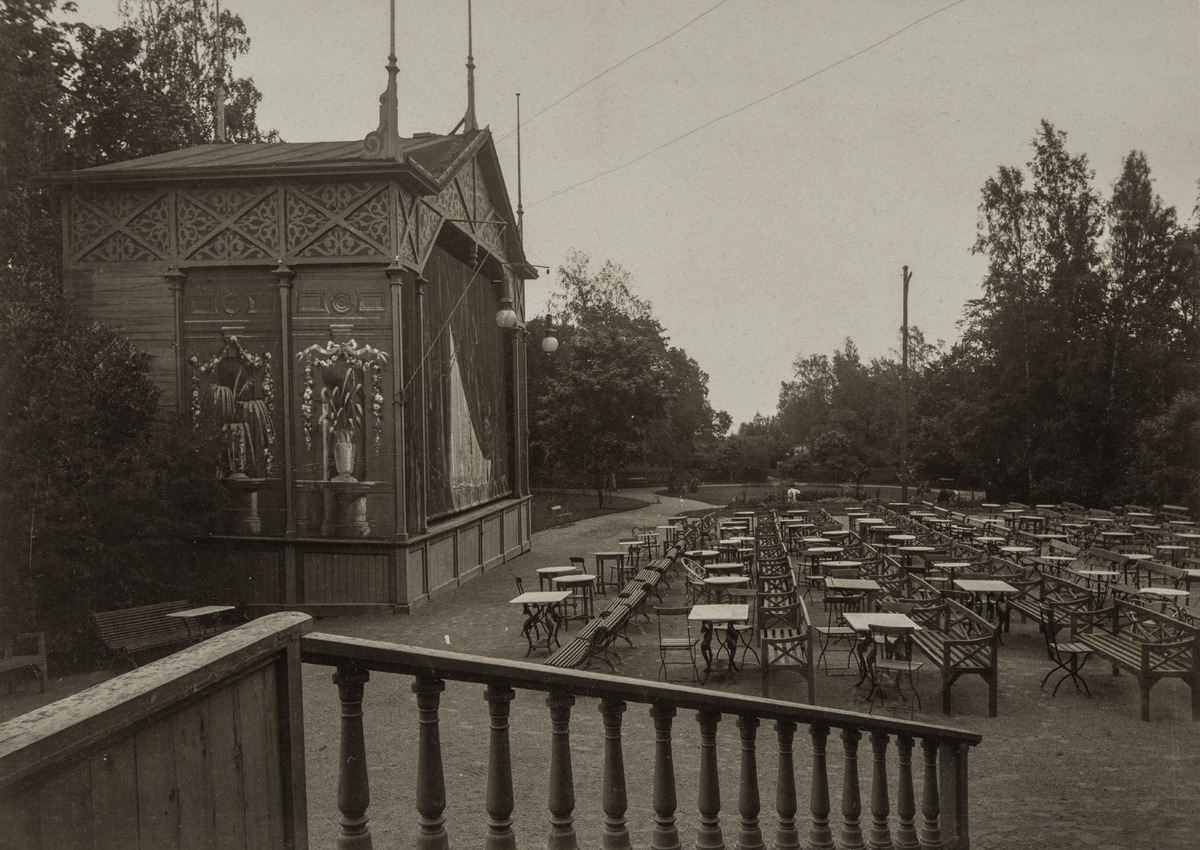
Kaivohuoneen varieteeteatteri Kaivopuistossa
sisällön kuvaus: Kaivohuoneen varieteeteatteri Kaivopuistossa. mustavalkoinen
Ajankohta: kuvausaika 1890 n.
Paikka: Suomi, Uusimaa, Helsinki, Kaivopuisto Helsinki, Iso Puistotie 1
Aiheet: puurakennukset, teatterirakennukset, viihde, ravintolat